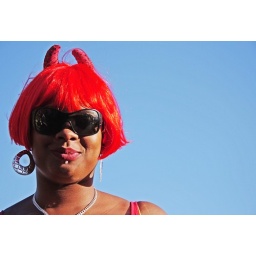
Fantastic hair - really loved it against the blue sky